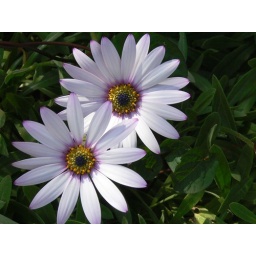
Walking back to car at Port Isacc in Cornwall, spotted these- lovely!!